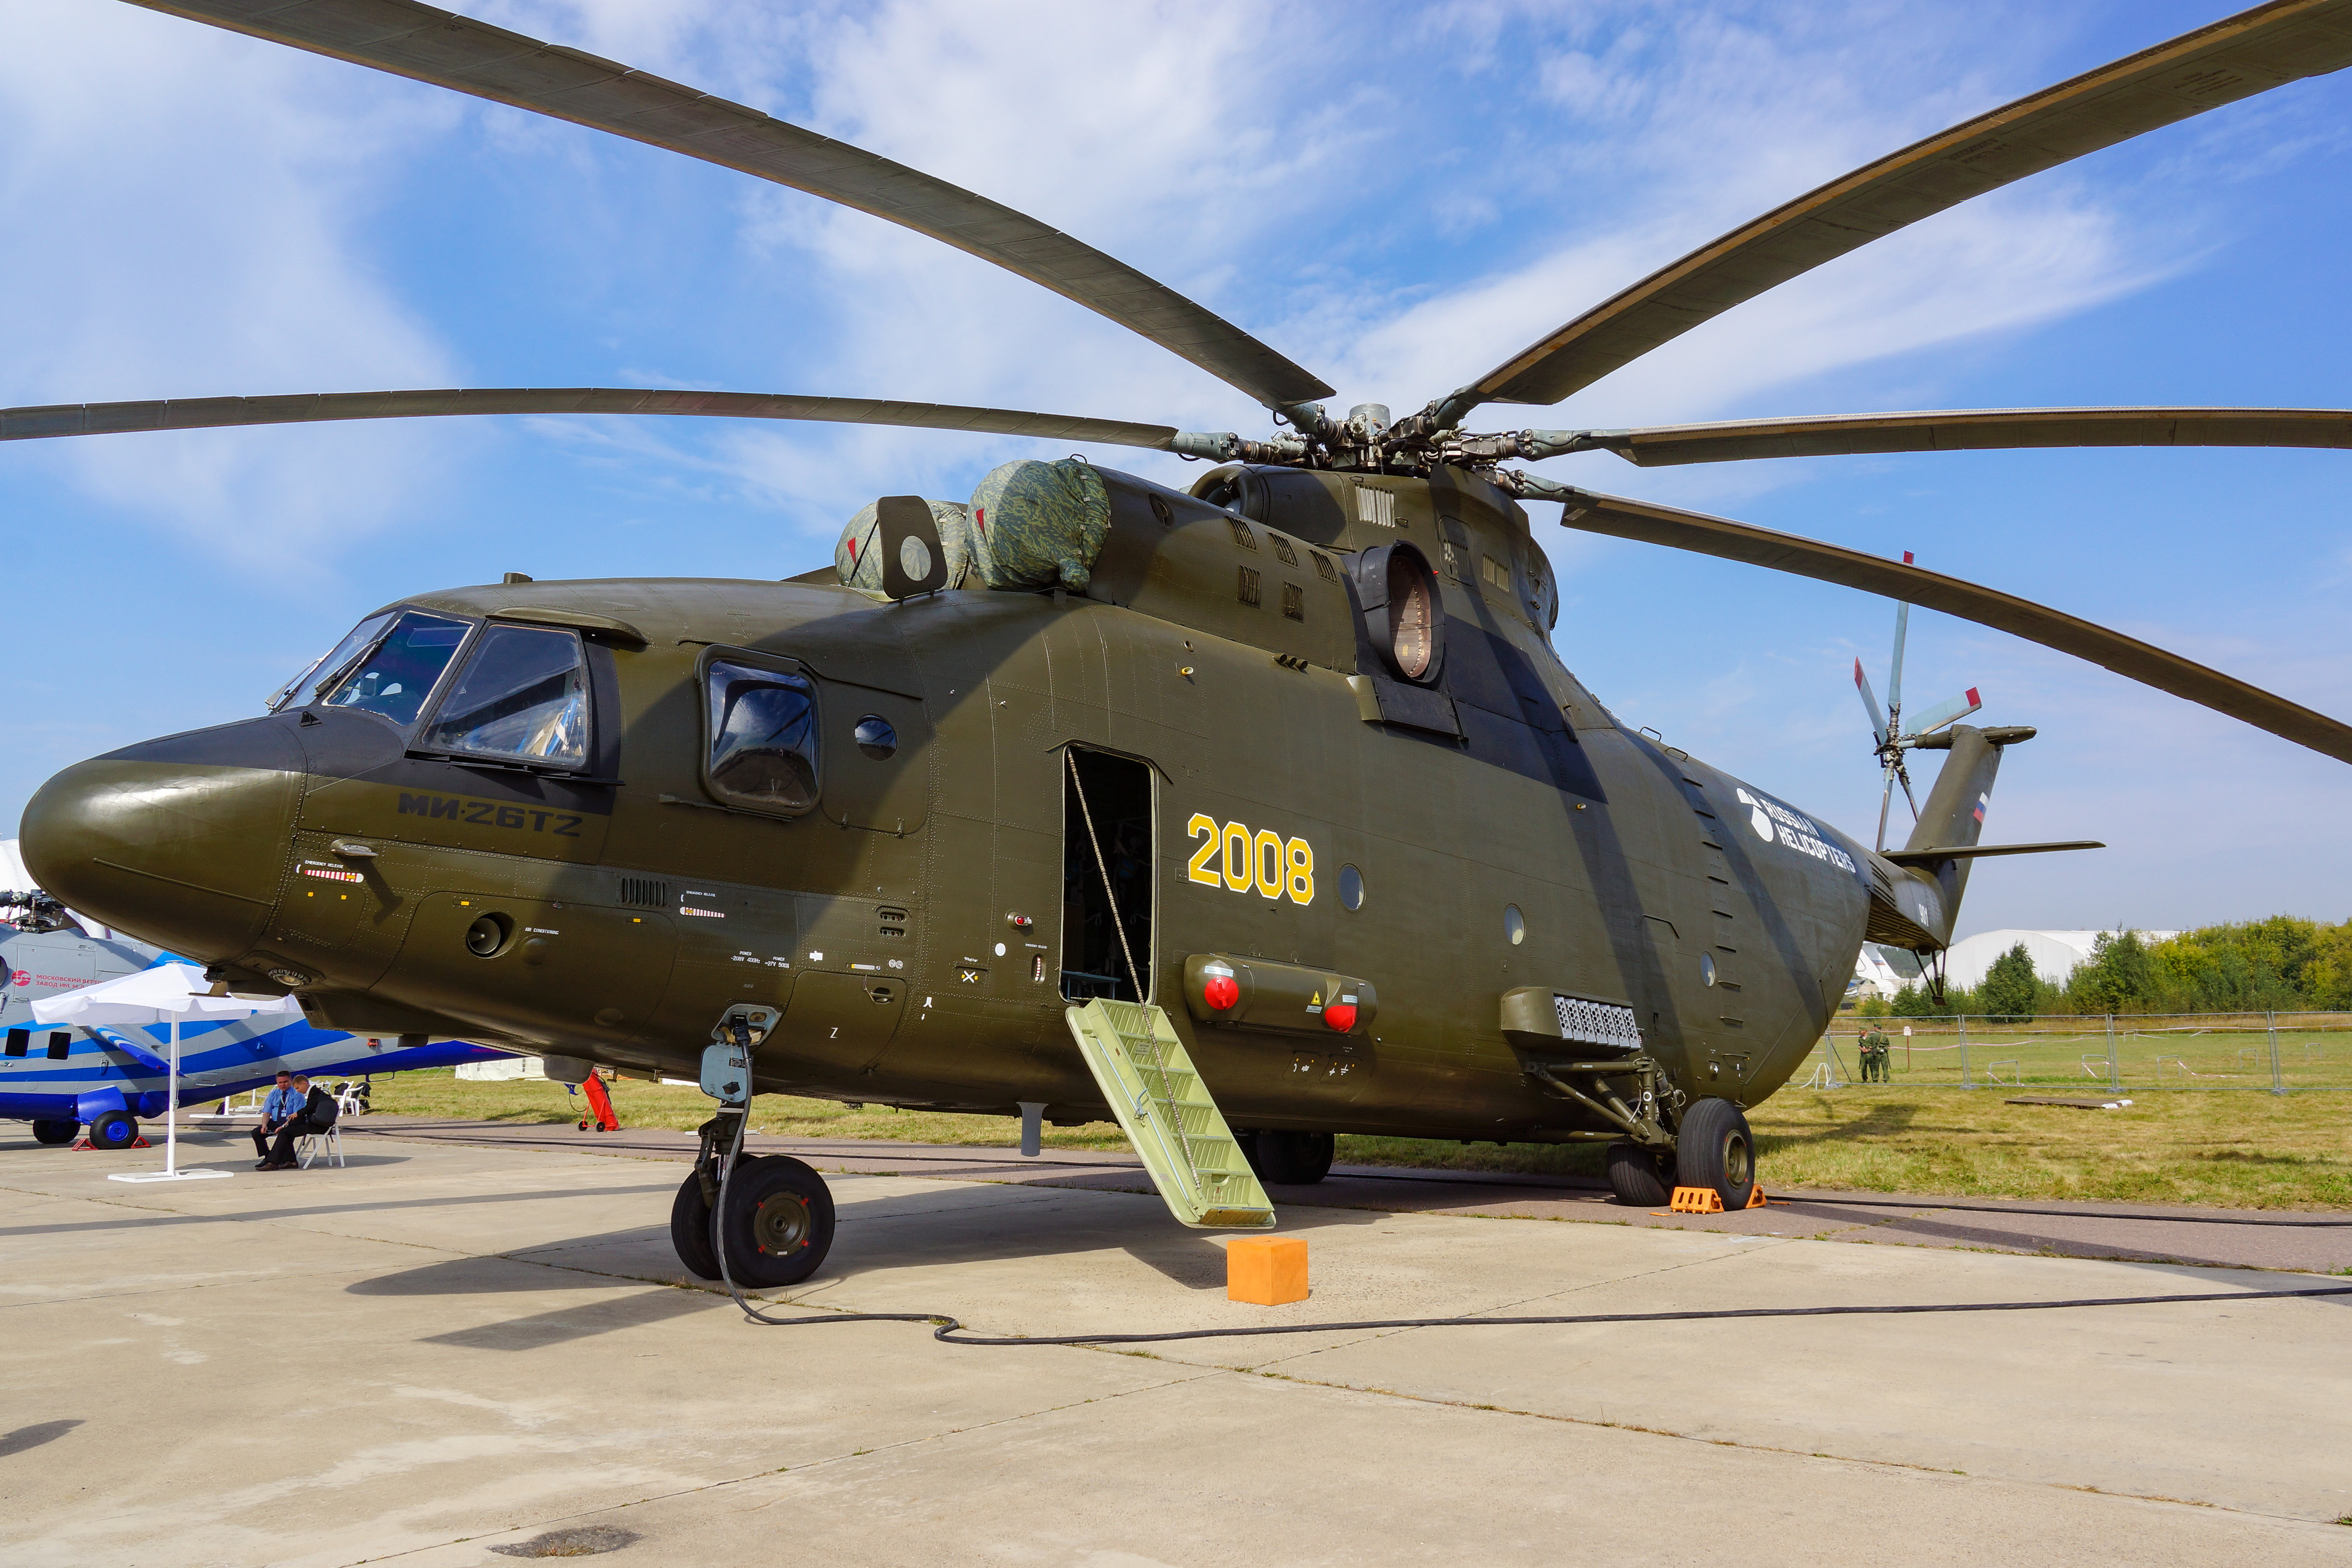
air show, statics, airplane, helicopter, aerodrome technology, aviation, military aviation, civil aviation, fighter, vehicle, sky, exhibition, maks, mode of transport, rotorcraft, aircraft, transport, infrastructure, automotive tire, military aircraft, helicopter rotor, glass, military helicopter, aerospace engineering, windshield, air travel, rim, air force, service, iron, metal, human settlement, aerospace manufacturer, auto part, windscreen wiper, engineering, law enforcement, propeller, tread, rolling, tire care, military, organization, aircraft engine, public utility